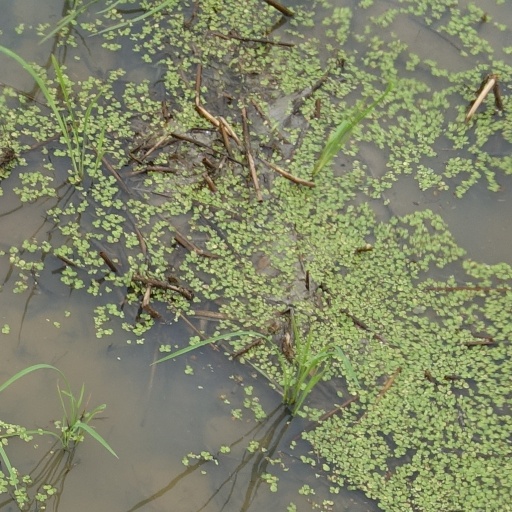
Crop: rice